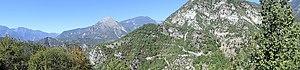
La Tour (Alpes-Maritimes) - Panorama vers l'ouest, la vallée de la Tinée et Tournefort
La Tour ou La Tour-sur-Tinée est une commune française située dans le département des Alpes-Maritimes en région Provence-Alpes-Côte d'Azur. Ses habitants du chef-lieu sont appelés les Tourriers et ceux du hameau de Roussillon les Roussillonais.